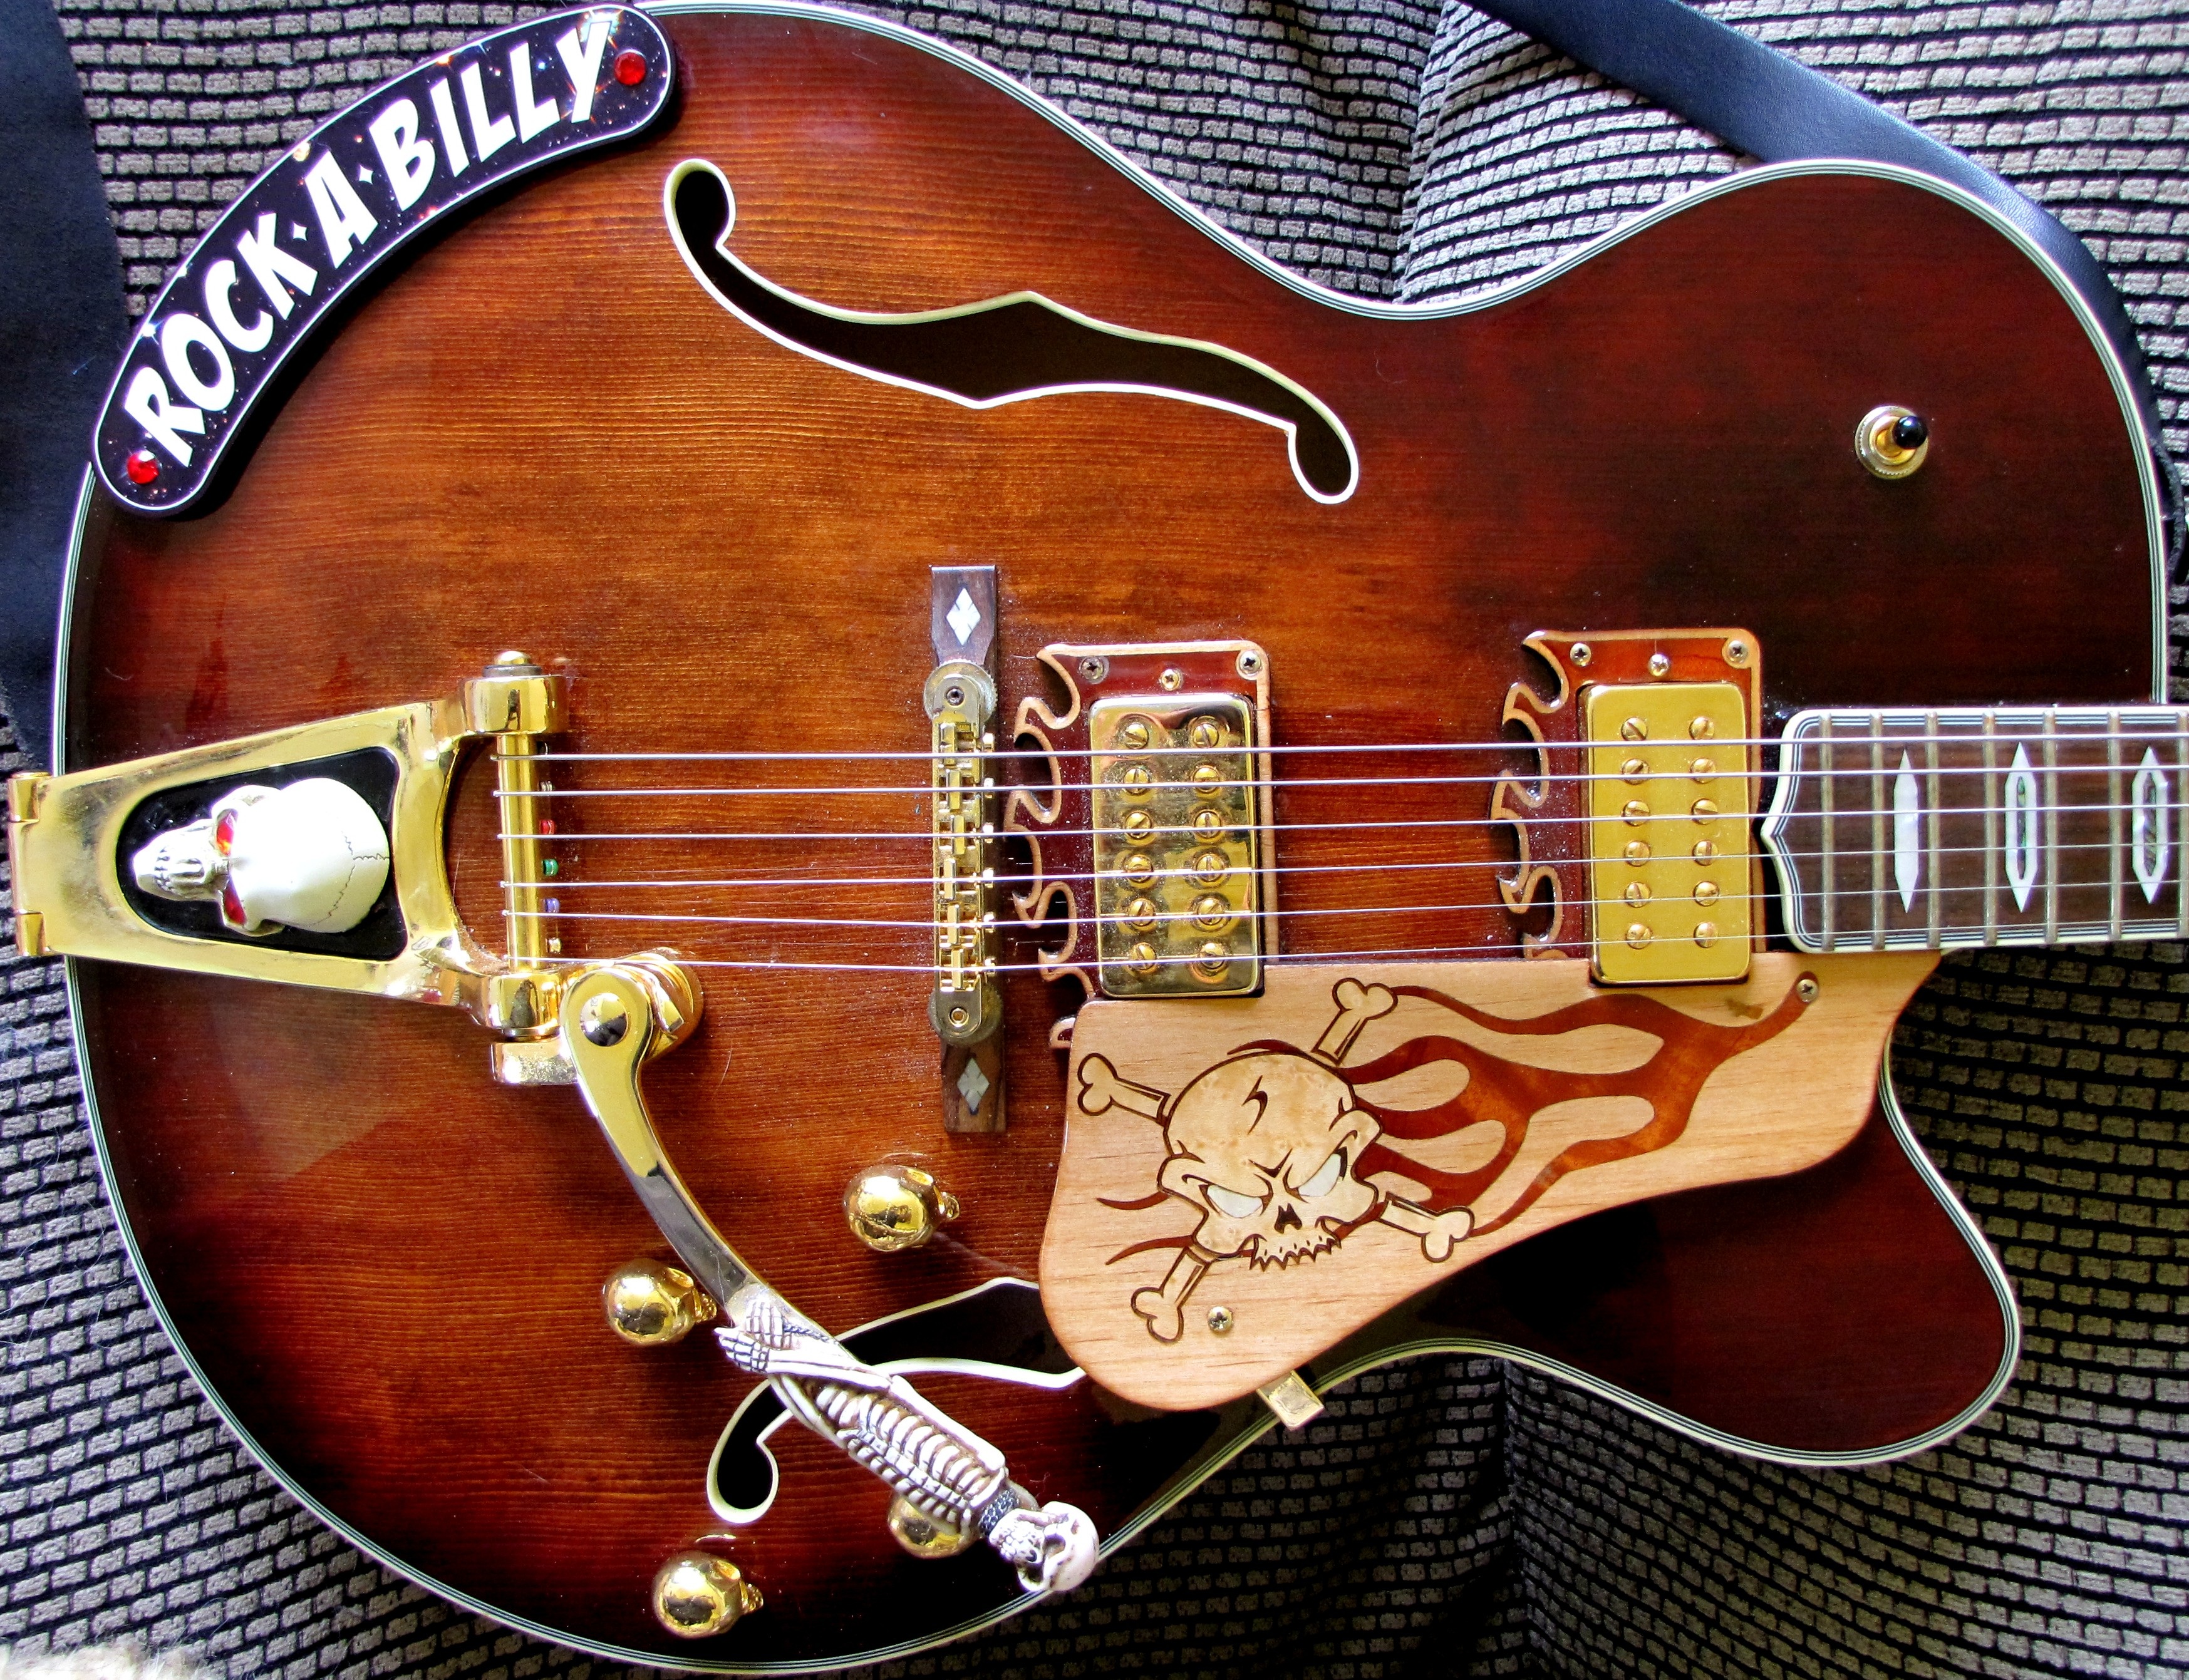
rock, music, vintage, retro, guitar, acoustic guitar, band, instrument, musician, electric guitar, musical instrument, jazz, musical, bassist, guitarist, electric, bass guitar, entertainment, string instrument, bowed string instrument, plucked string instruments, slide guitar, acoustic electric guitar, jazz guitarist